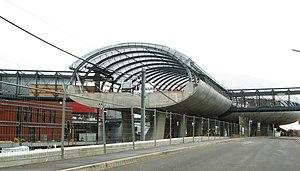
Gare Belval Université
Esch-Belval, de son vrai nom, Belval est un nouveau quartier urbain situé sur les communes d'Esch-sur-Alzette et de Sanem au Grand-Duché de Luxembourg.